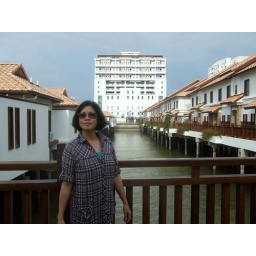
Our hotel in Port Dixon - each room had a private pool and a window to the water underneath.